Eugenie Lisitzin

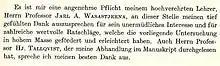
The dedication from Lisitzin's 1938 dissertation, the first in physics by a Finnish woman

Like her father, Eugenie began her formal studies in Vyborg, graduating in 1926 from the Vyborg Swedish-Speaking Girls' School, then received a bachelor's degree from the University of Helsinki in 1929. Nine years later, she became the first woman to receive a doctorate in physics in Finland in 1938; she received honor's distinctions in other subjects as well. It also made her one of the first 40 Finnish women to earn a doctorate in any discipline. Her advisor was professor Jarl Axel Wasastjerna, later an envoy and industrial leader, whom she thanked for "tireless interest and numerous valuable suggestions". Her 121 page thesis, written in German, was entitled "On the ionization potentials of the elements in different ionization states", and gave little hint of her future as an oceanographer. However, she also thanked the prolific mathematician and fisheries inspector Hjalmar Tallqvist for reviewing early drafts of her work, who may have helped her find a position after graduation.